Dasmariñas

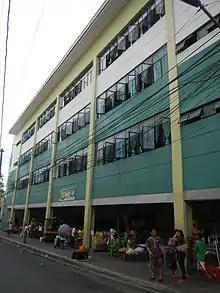
Dasmariñas Public market

The Poblacion is the city center which is home to Dasmariñas' old residents. The newly renovated old church of the Parish of Our Lady of the Immaculate Conception, Dasmariñas Library, Dasmariñas Elementary School and the Immaculate Conception Academy-Science High School are located in the town's plaza. Municipal Government's municipio or the town hall is located a few meters away from the plaza. Near the Poblacion is the De La Salle University-Health Sciences Campus and the DLSU-Medical Center, the 1st ISO Certified Hospital in the Philippines.